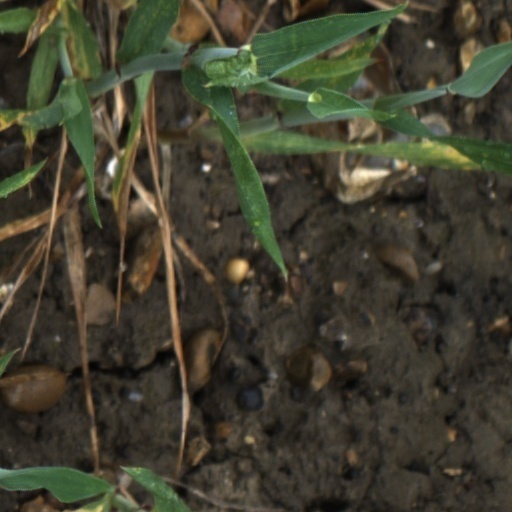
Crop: wheat